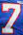
Number: 7